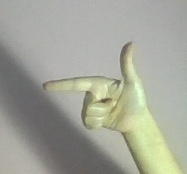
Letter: yaa